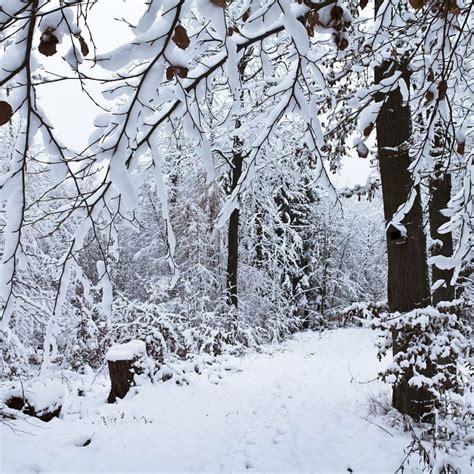
Weather: snow or frosty